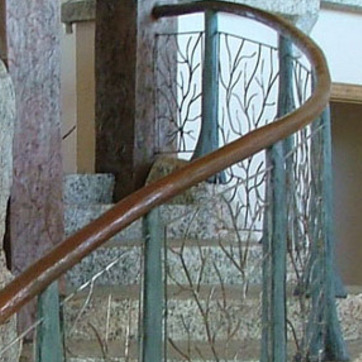
Material: metal